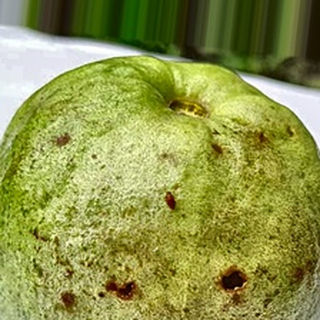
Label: guava_fruit_fly